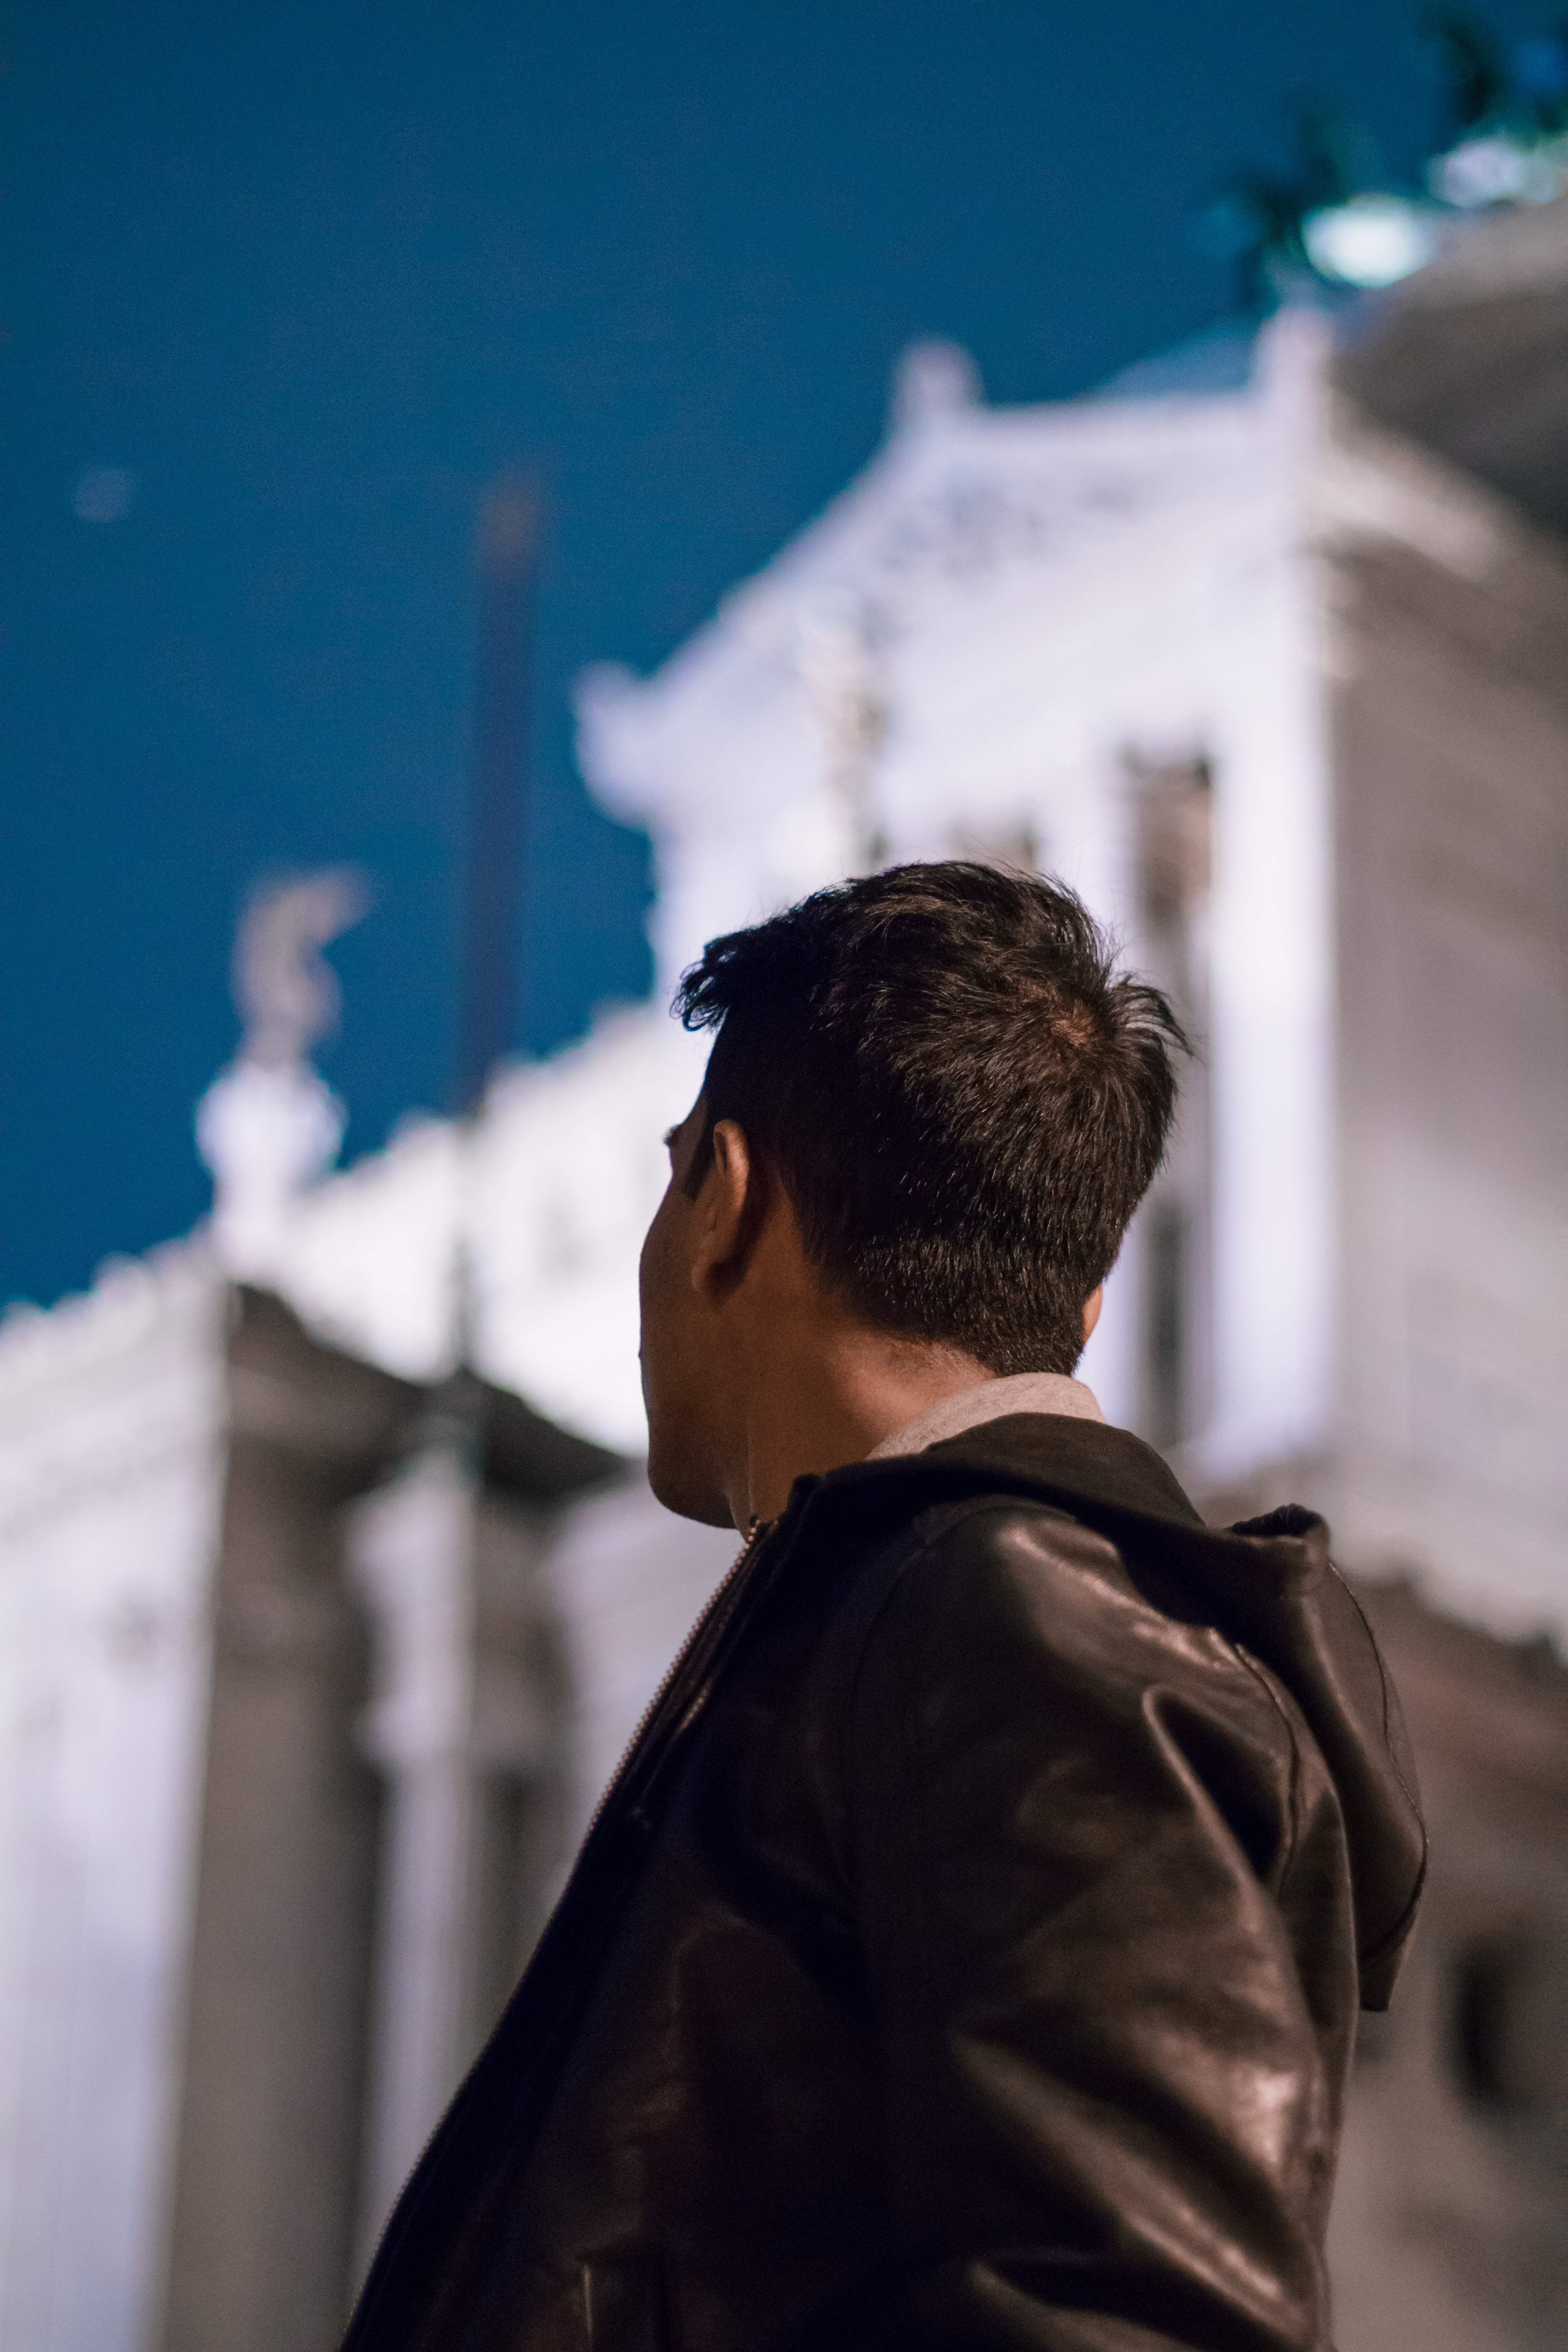
blue, hairstyle, human, photography, architecture, temple, street, black hair, tourism